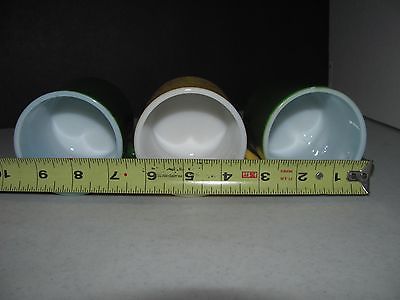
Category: mug